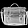
Label: Bag